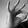
ASL letter: F